Describe the emotion expressed in this image:  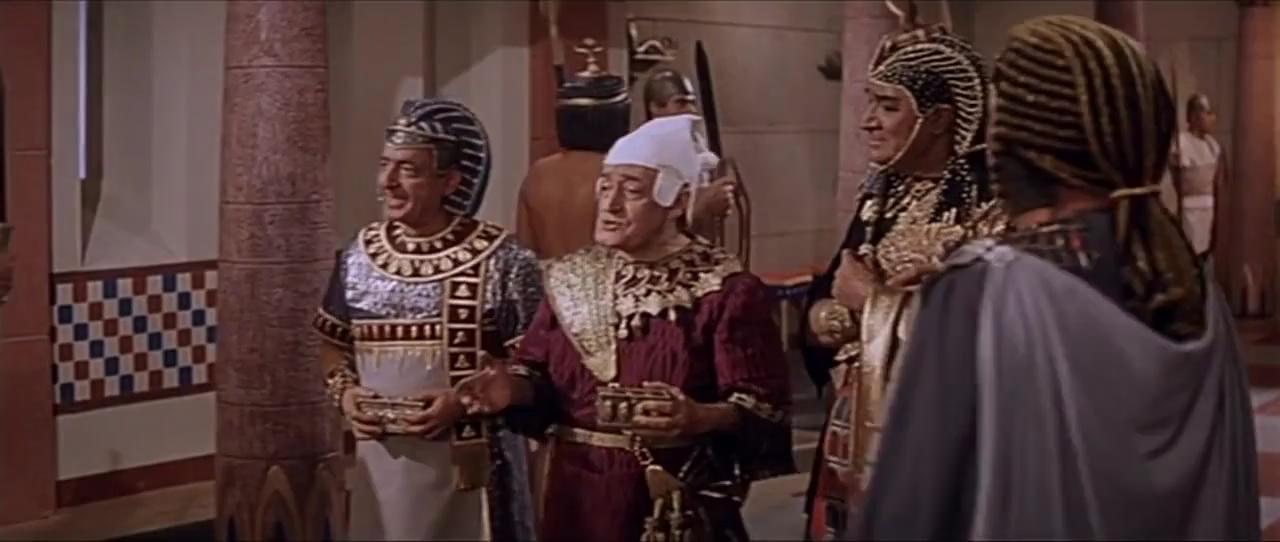
This person displays Fear, valence and arousal with high intensity.